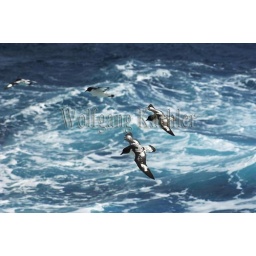
Antarctica, scotia sea, near south georgia, cape petrels flying over ocean